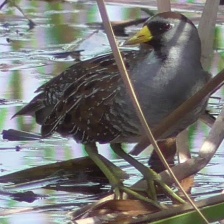
Species: SORA
Scientific name: PORZANA CAROLINA
ImageNet parent category: european_gallinule